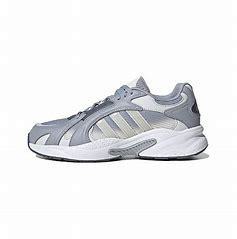
Brand: Adidas
Model: Crazychaos